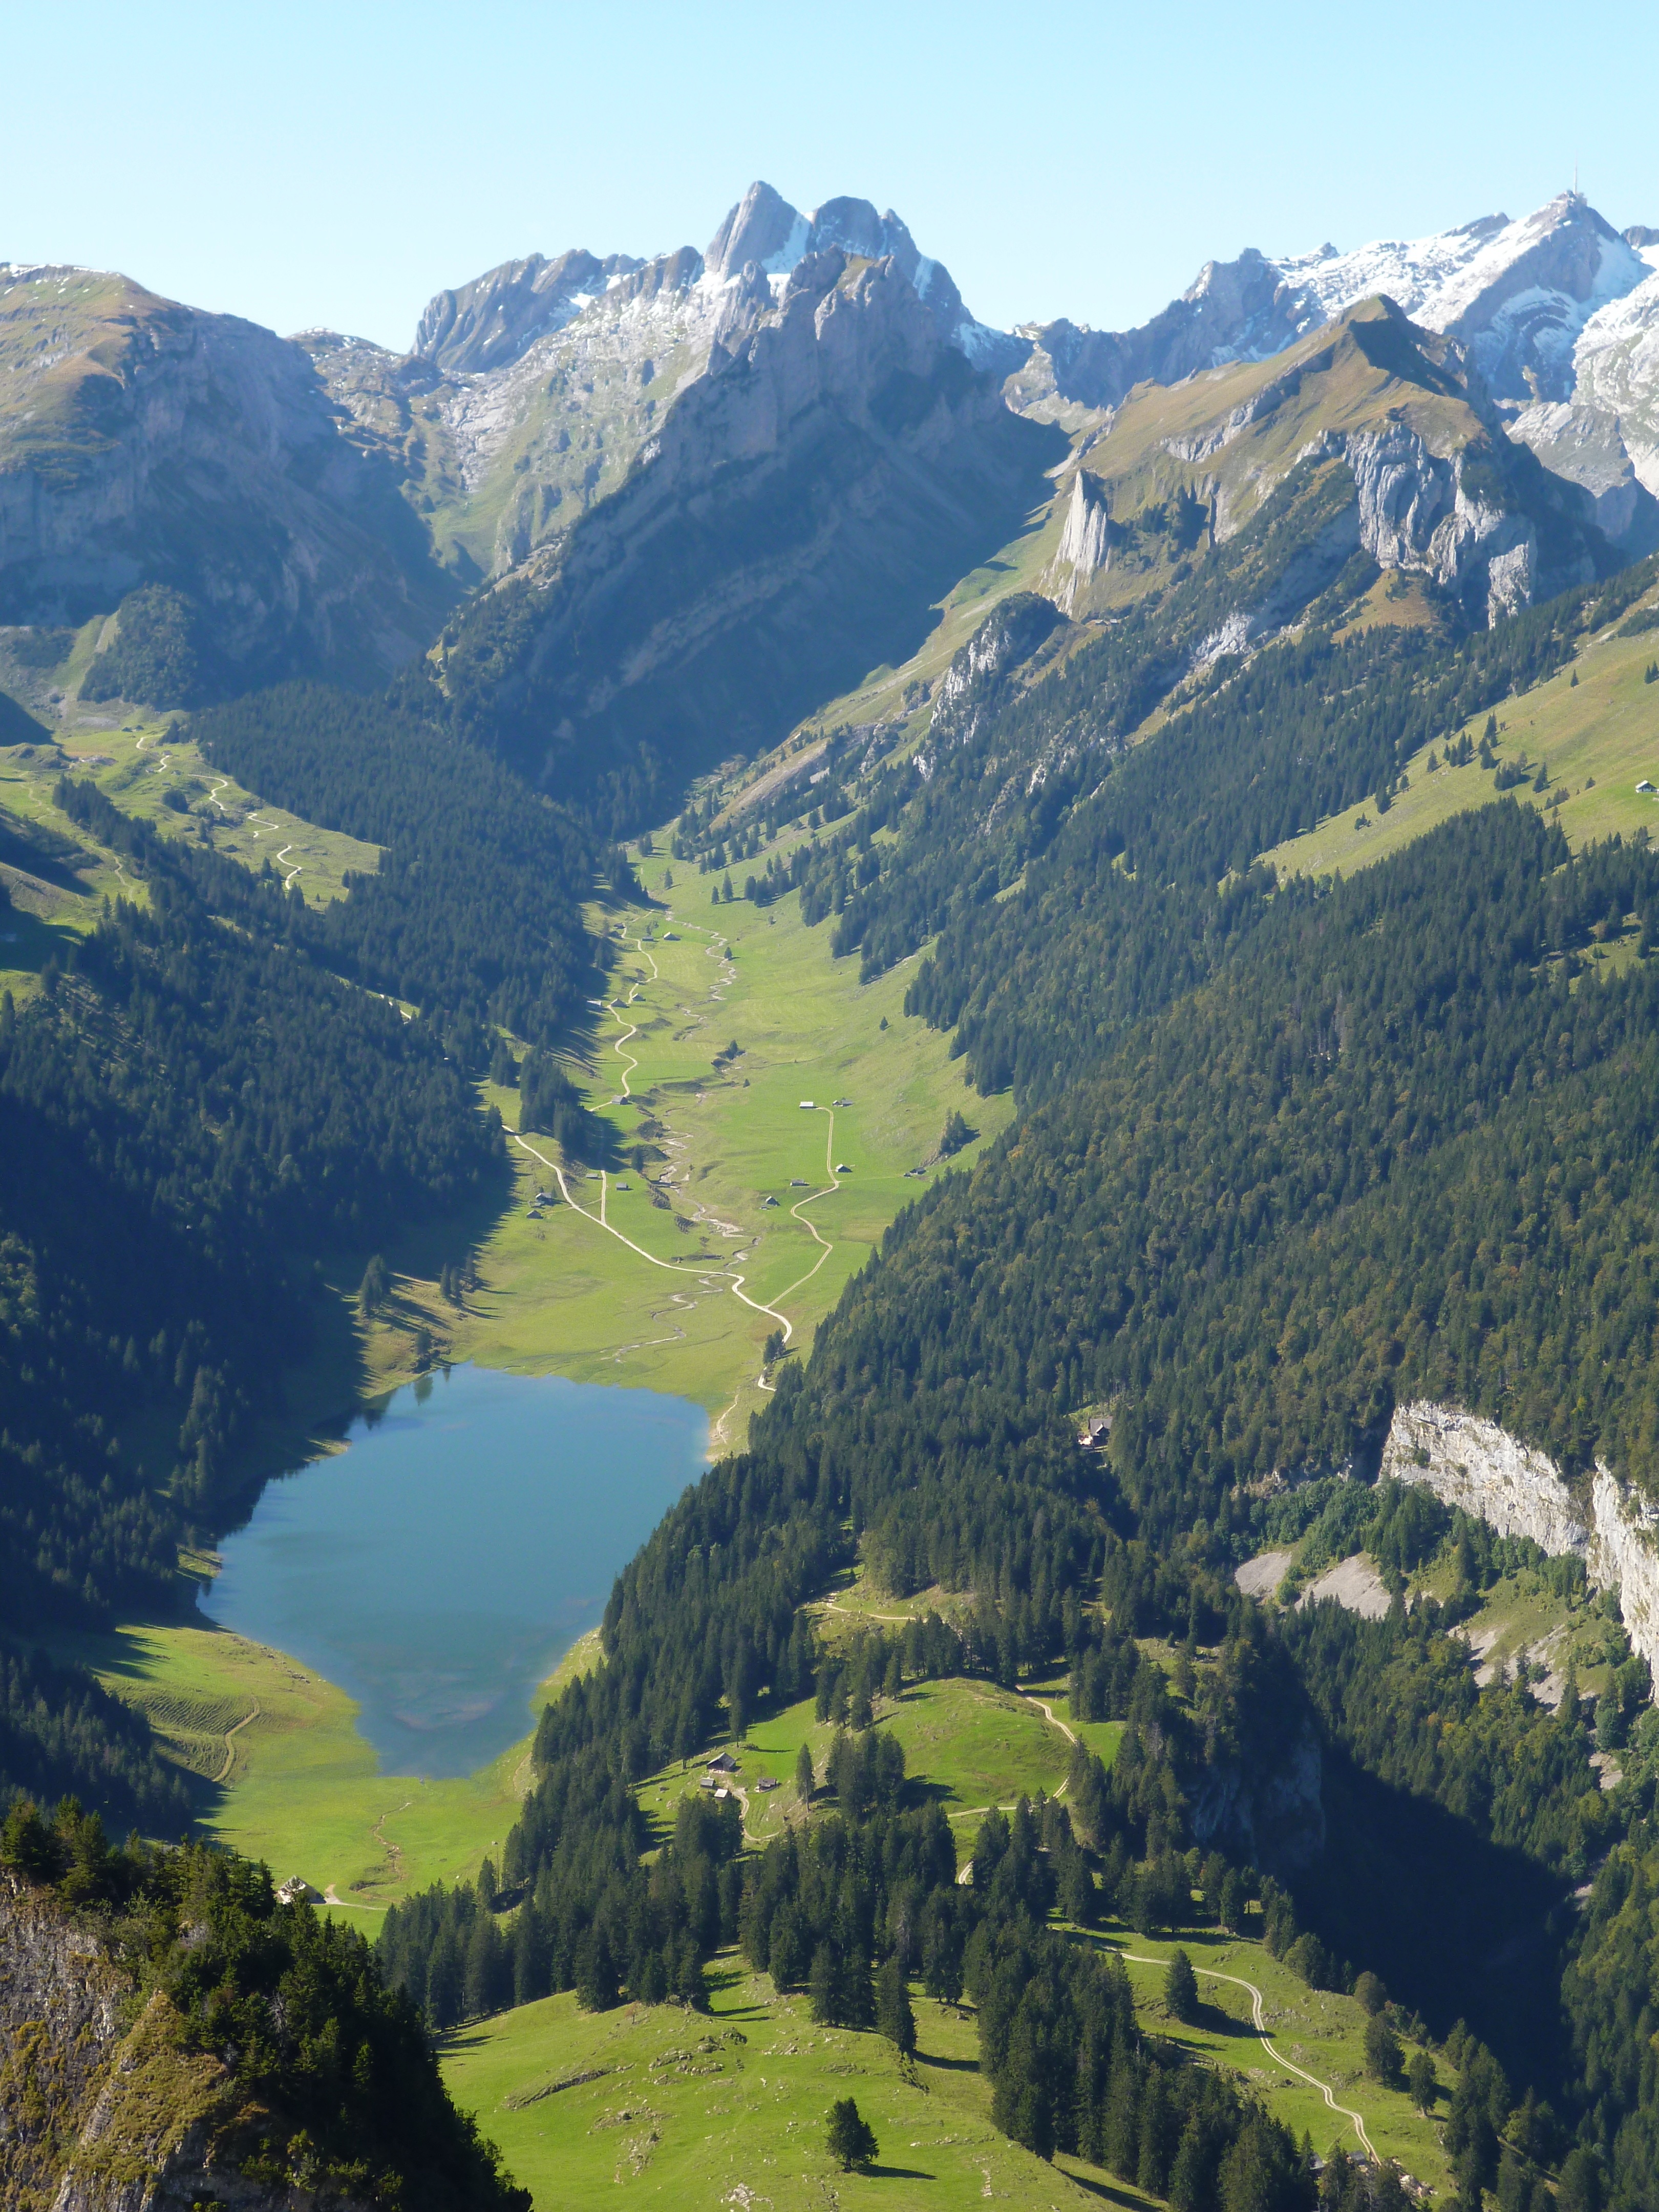
landscape, forest, walking, mountain, meadow, hill, lake, adventure, valley, mountain range, autumn, fjord, reservoir, ridge, mountains, alps, plateau, fell, loch, landform, tarn, aerial photography, mountain pass, alpstein, geographical feature, mountainous landforms